Rosetta (spacecraft)

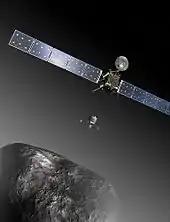
Illustration of "Rosetta" and "Philae" at the comet

On its way to comet 67P, "Rosetta" passed through the main asteroid belt, and made the first European close encounter with several of these primitive objects. "Rosetta" was the first spacecraft to fly close to Jupiter's orbit using solar cells as its main power source.